Ernest Chantre

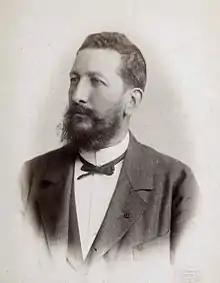
Ernest Chantre

Ernest Chantre (13 January 1843, in Lyon – 24 November 1924, in Écully) was a prominent French archaeologist and anthropologist.